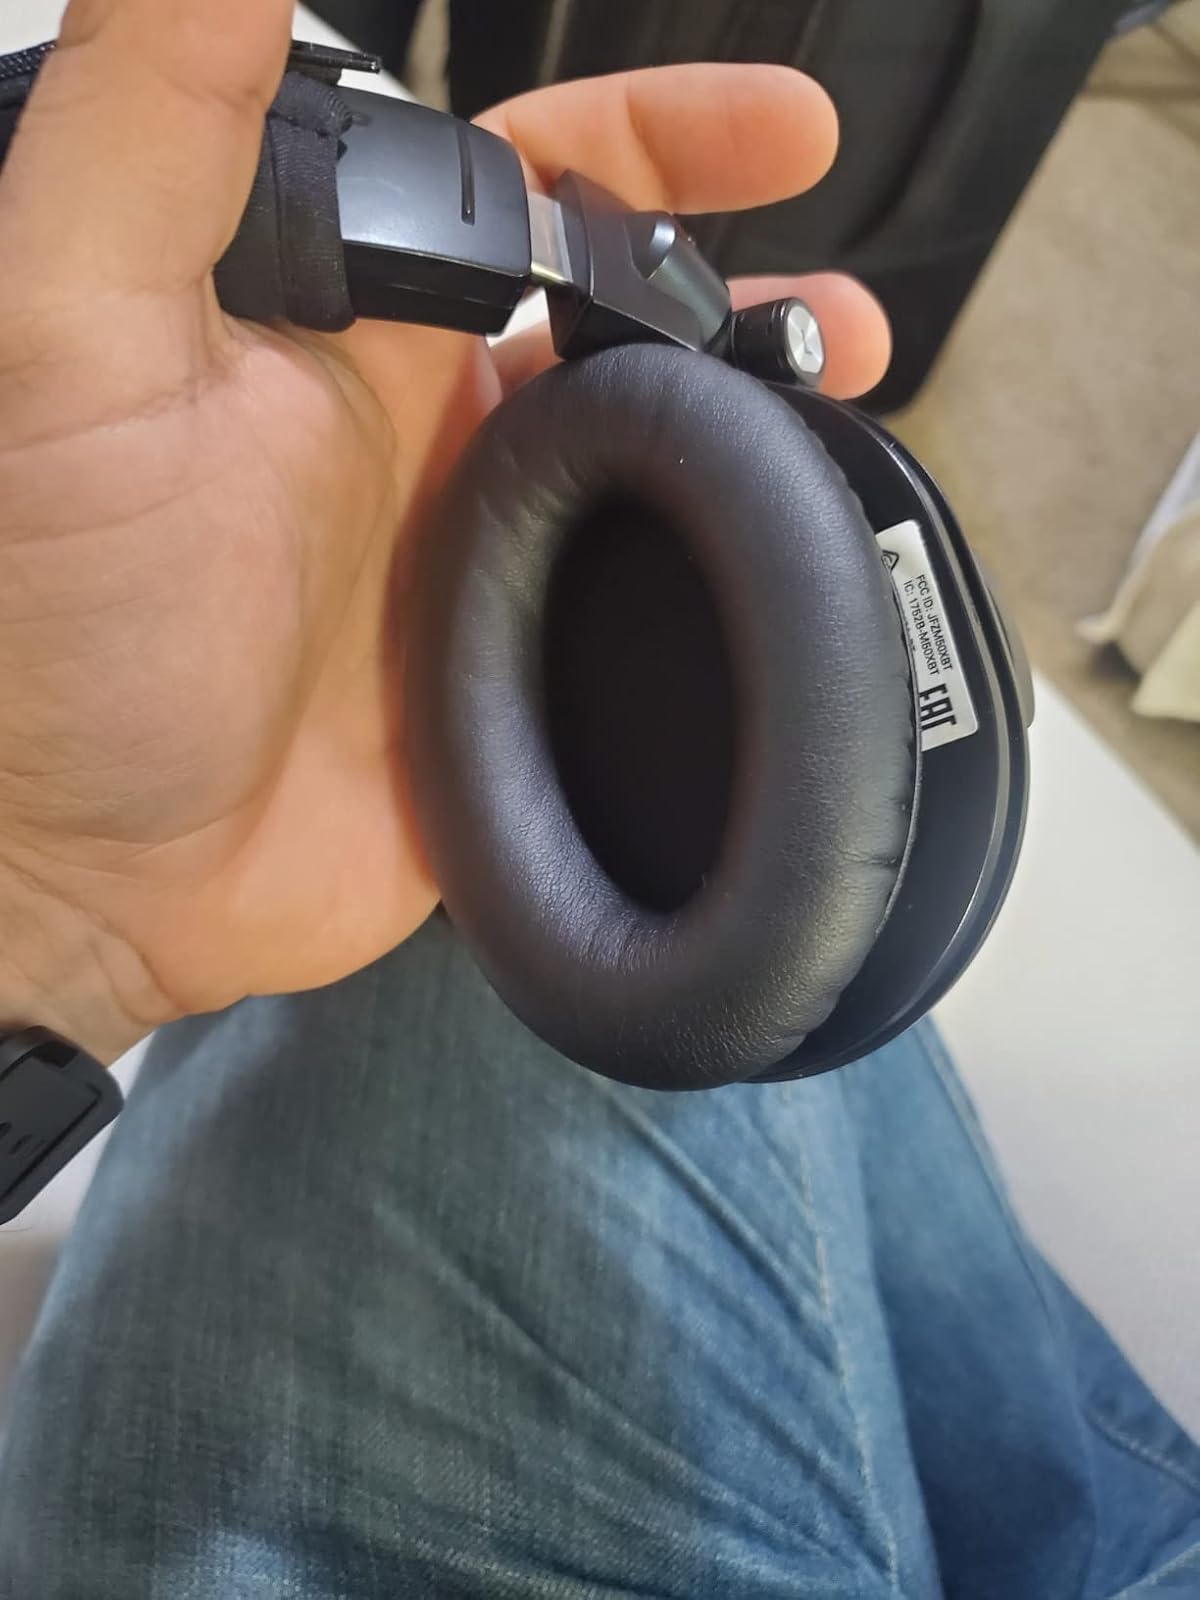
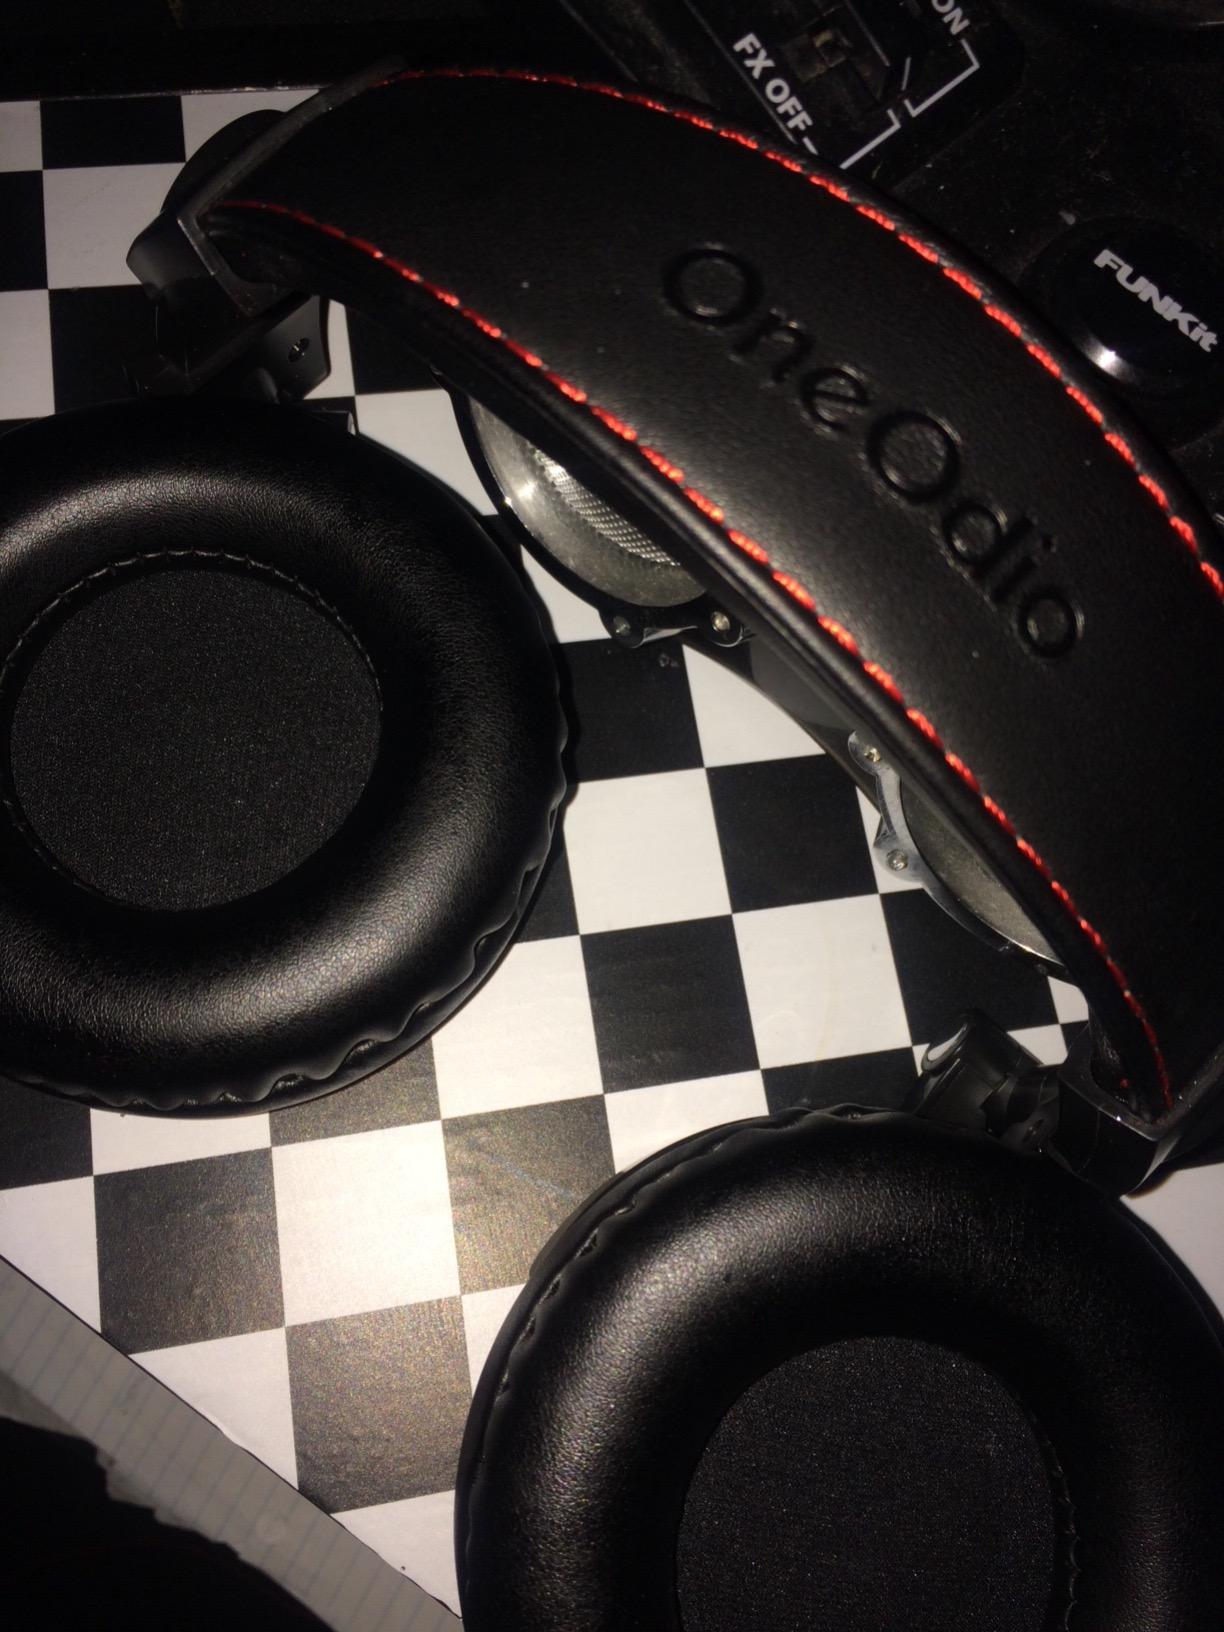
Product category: headphones
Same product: no